Petunia Pickle Bottom

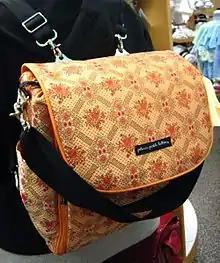
A Petunia Pickle Bottom bag, worn 2006

Petunia Pickle Bottom is an American manufacturer of diaper bags, handbags (branded only as "Petunia") and other women's accessories.